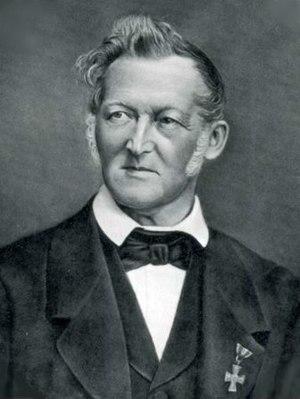
Johann Carl Fuhlrott était un naturaliste et préhistorien allemand.